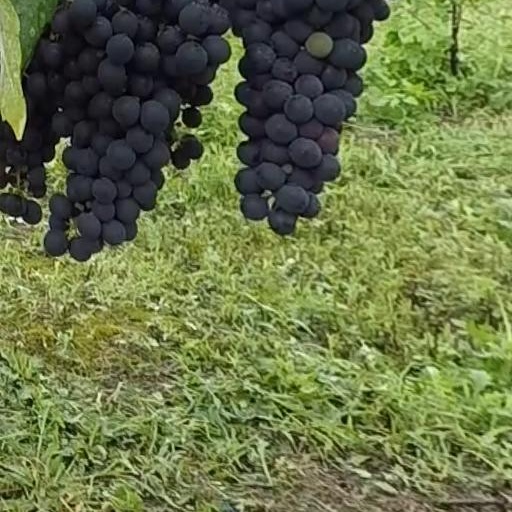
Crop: grape